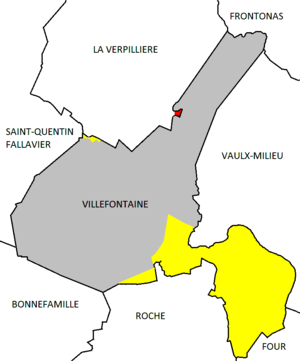
Terrains perdus et gagnés de Villefontaine sur les communes voisines de La Verpillière et Roche. En rouge, au Nord, 4 000m² sont échangés avec la commune de la Verpillière contre 15 000m² au Nord-Ouest qui créeront le quartier des Armières. Au Sud et Sud-Est, cession de terrain sur la ville de Roche. Sources: carte d'Etat-Major https://www.geoportail.gouv.fr/donnees/carte-de-letat-major-1820-1866 et carte OpenStreetMap https://www.openstreetmap.org/#map=14/45.6098/5.1501 This map was created from OpenStreetMap project data, collected by the community. This map may be incomplete, and may contain errors. Don't rely solely on it for navigation.
Villefontaine est une commune française située dans le département de l'Isère, en région Auvergne-Rhône-Alpes.